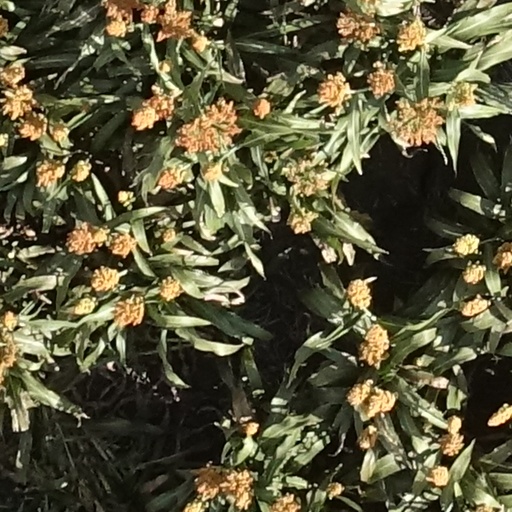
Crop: sorghum